Álvaro Alvim

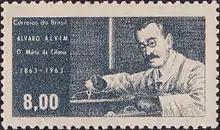
Alvaro Alvim, radiologist, the “martyr of science”. Brazil. 1963. Postage stamp.

Álvaro Freire de Villalba Alvim (16 April 1863 – 21 May 1928) was a Brazilian physician, pioneer in radiology and radiotherapy. He studied in France with Pierre and Marie Curie and performed the first radiograph in Brazil, which was on the xiphopagus case for Brazilian surgeon Eduardo Chapot Prévost.